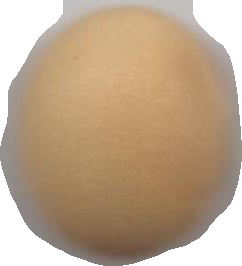
Variety: Grobogan